Samsung NC20

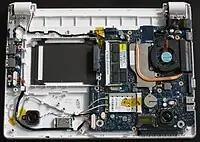
Samsung NC20 opened (harddrive and battery removed)

The Samsung NC20 is a subnotebook / Netbook computer designed by Samsung. At the time of its introduction, (February 2009, while in the U.S.A. was in March 2009), it was the first mainstream netbook to use the VIA Nano processor and the first to support the x86-64 instruction set. The 12.1" screen size is larger than typical for this class of ultra portable PC. Its most direct competitors are the Lenovo IdeaPad S12 and the MSI Wind U210.